GTI Club+: Rally Côte d'Azur

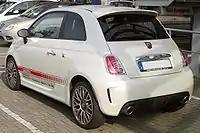
The Fiat 500 Abarth was available through DLC.

The first set of DLC entitled 'Car Pack 1' was released on 4 June 2009, adding four cars taken from "GTI Club Supermini Festa!". These were the Fiat 500 Abarth, BMW Mini Cooper S (MkII), Peugeot 207 GTi (with a "Supermini Festa!" sticker) and Volkswagen Polo GTI (Mk5) with their respective Police and Taxi versions as in the arcade game. This DLC pack also included ten PSN Trophies.